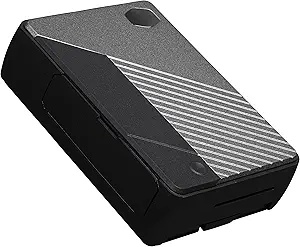
Cooler Master MCM-PI400 Pi Case 40 with Heat Sink
Brand: Cooler Master
Robust and Functional Case for Raspberry Pi 4 The Cooler Master Pi Case 40 is a durable and versatile enclosure designed specifically for Raspberry Pi 4 Model B boards. Featuring a slim aluminum frame, integrated passive heat sink, and protected side ports, it offers both protection and functionality. Compatibility: Raspberry Pi 4 Model B Material: Aluminum, TPU Cooling: Integrated Passive Heat Sink Button: Programmable Power Button Side Port Protection: TPU Bumper Mounting: Universal Mounting Brackets (VESA-modular) Dimensions: 96 x 68 x 27mm Color: Gun Metal Black
Category: Electronics > Circuit Boards & Components > Circuit Board Accessories > Circuit Board Protective Cases